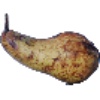
Label: Pear Abate 1